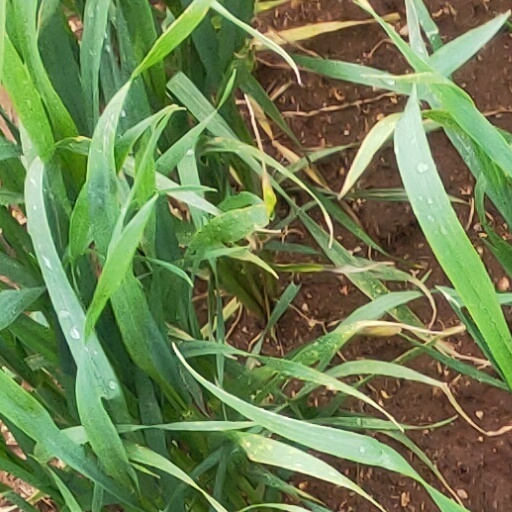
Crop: wheat